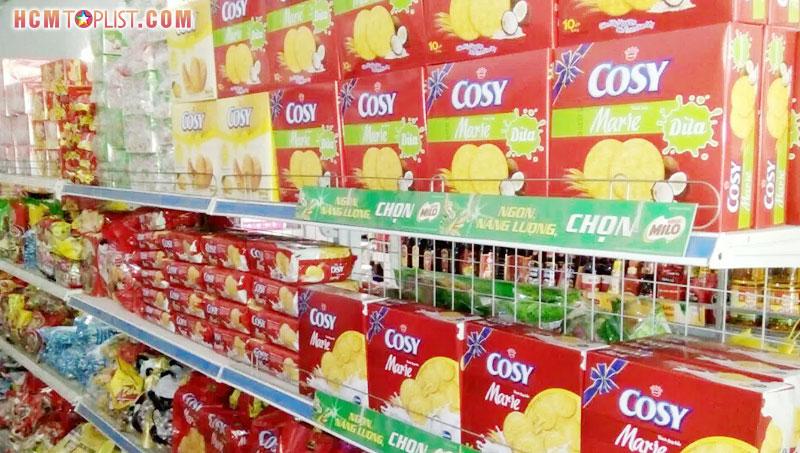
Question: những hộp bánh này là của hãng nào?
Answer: cosy